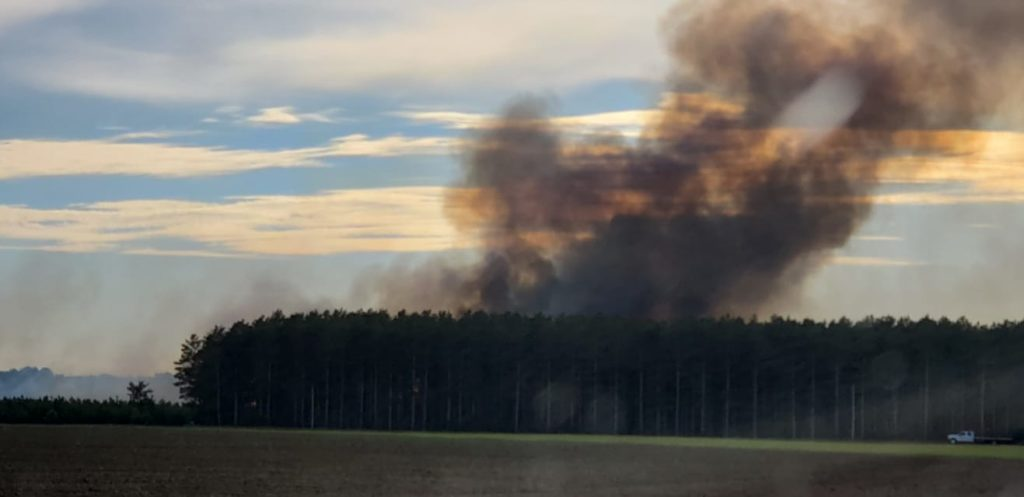
Fire: no
Smoke: yes